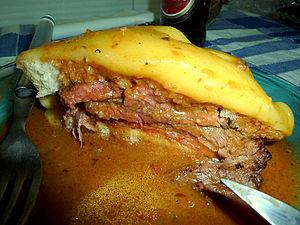
Cette page présente différents sandwichs et tartines existant à travers le monde.